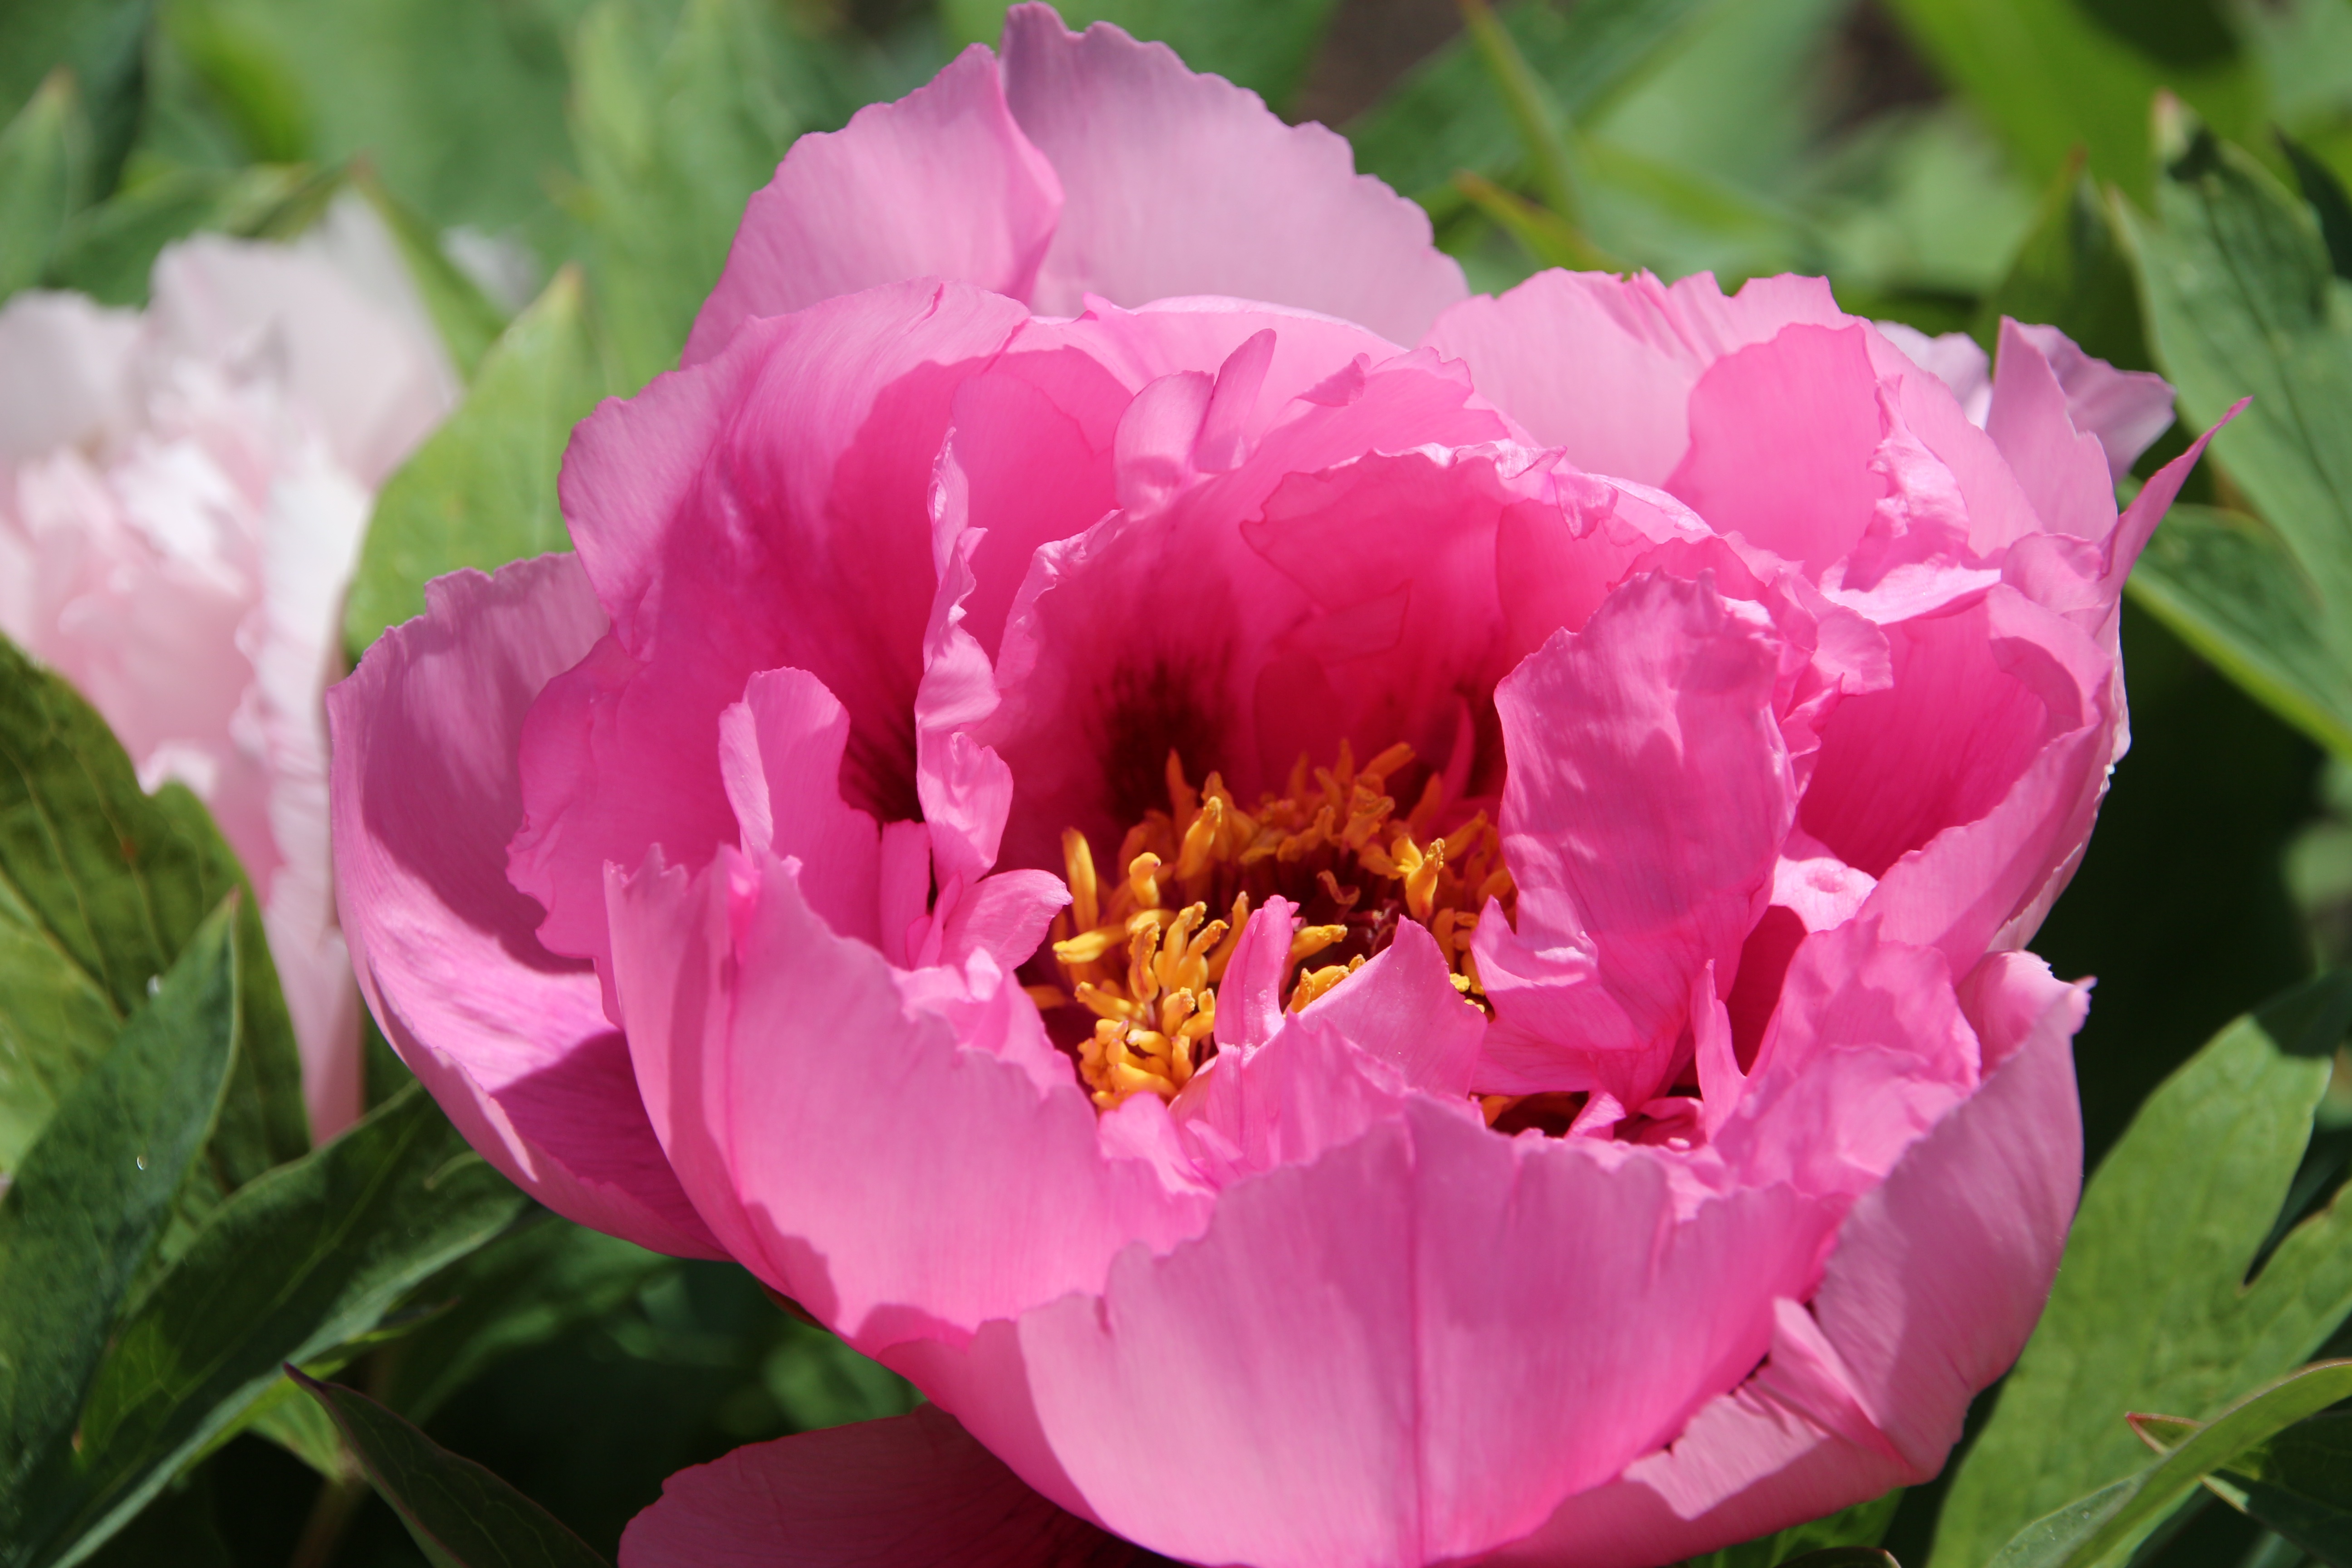
nature, blossom, plant, flower, petal, bloom, summer, garden, pink, close, flora, peony, flowering plant, baby rose, land plant